Dark Signal

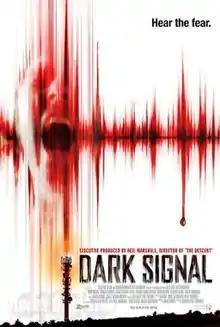

Dark Signal is a 2016 British supernatural thriller directed by Edward Evers-Swindell. It stars Siwan Morris, Gareth David-Lloyd, Joanna Ignaczewska, and Cinzia Monreale. A radio DJ (Morris) and her engineer (David-Lloyd) invite a psychic (Monreale) on their last broadcast. At the same time, a listener (Ignaczewska) is haunted by the victim of a serial killer. It was shot in Wales in late 2014 and released in the UK in April 2016.